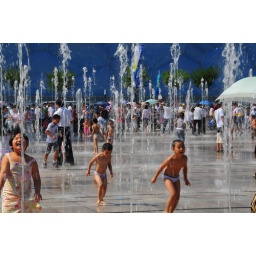
Children enjoy the random water squirts from the floor in the Olympic park.